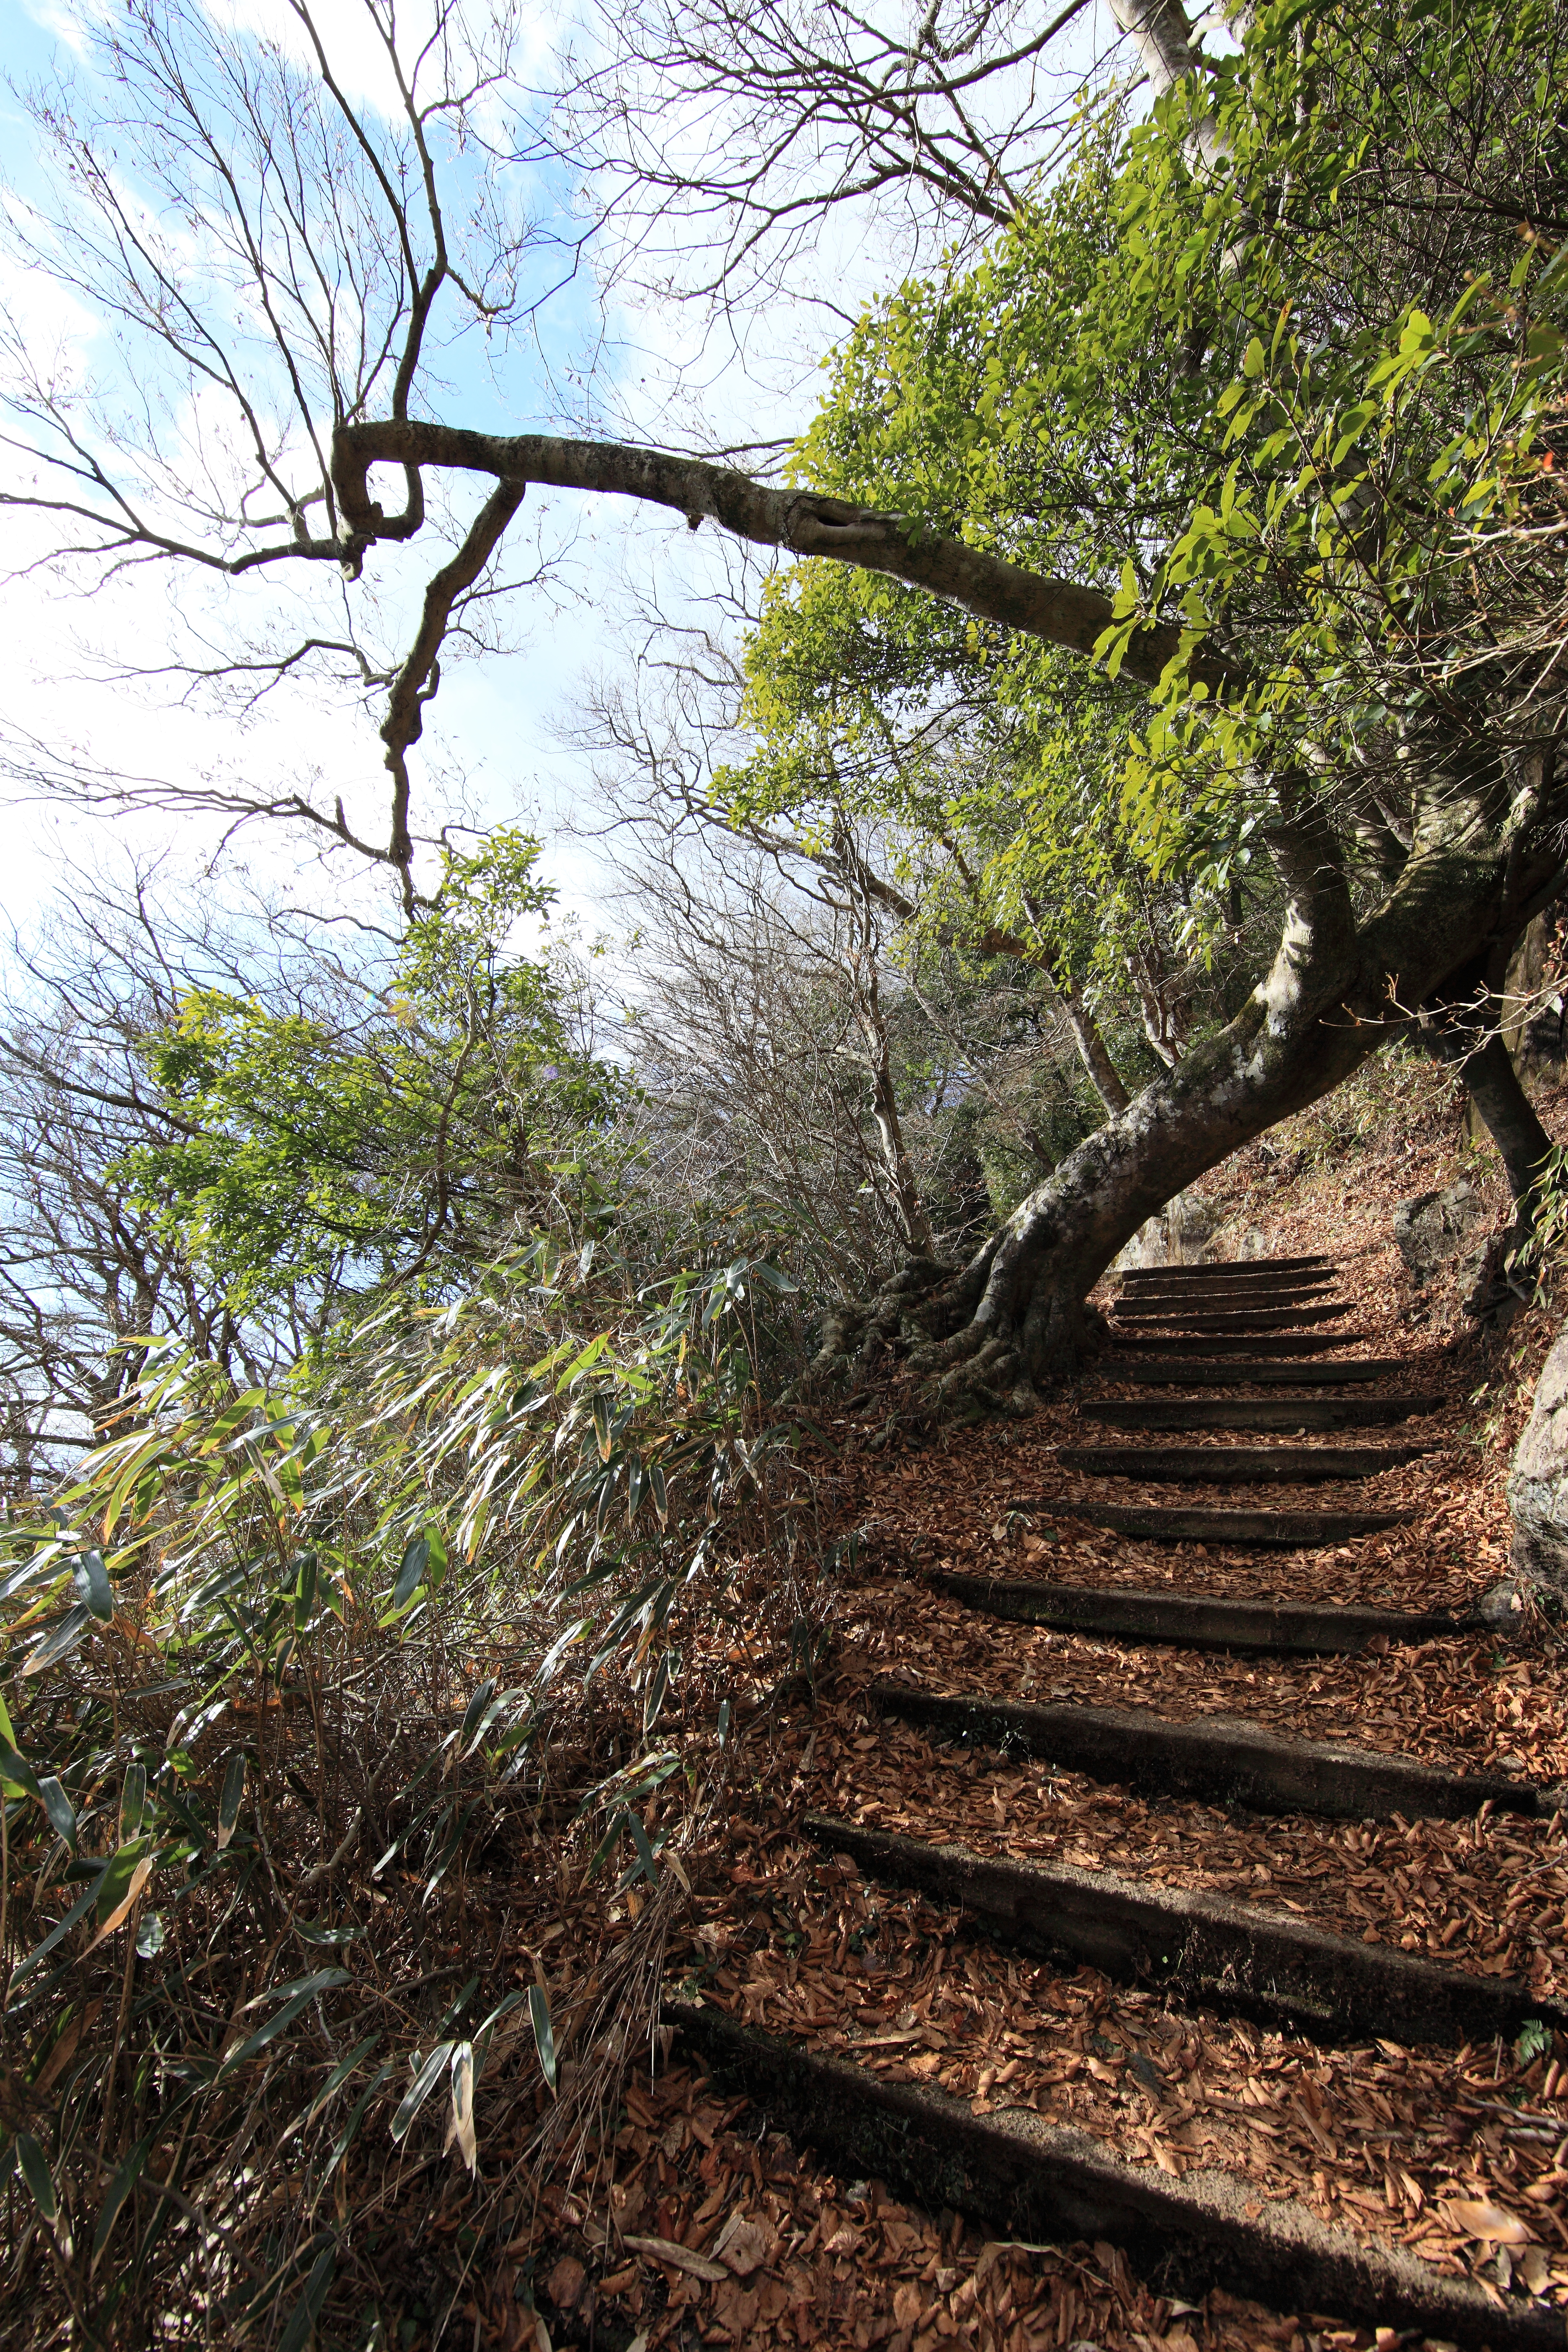
tree, forest, wilderness, branch, plant, trail, leaf, flower, trunk, high, jungle, autumn, soil, botany, flora, shrub, deciduous, 5d, hires, woodland, habitat, markii, hi, res, resolution, tsukuba, tsukubasan, natural environment, woody plant